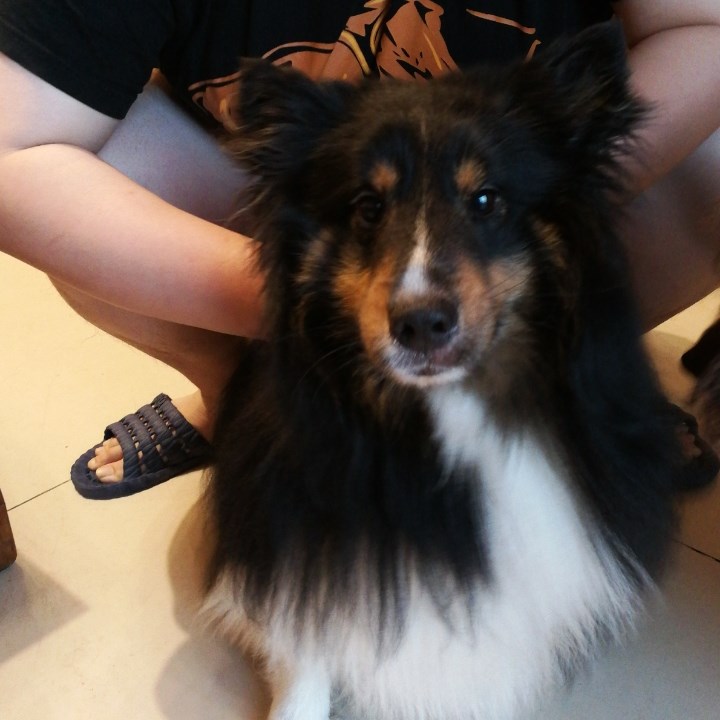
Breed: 274-n000110-Shetland_sheepdog